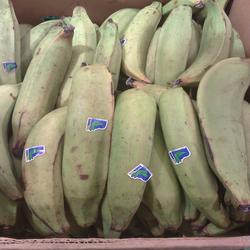
Label: Banana